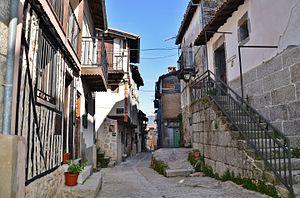
Miranda del Castañar est une commune de la province de Salamanque dans la communauté autonome de Castille-et-León en Espagne.